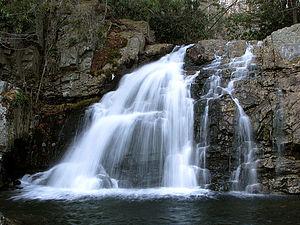
Penn Forest Township est un township, situé au centre-est du comté de Carbon, aux États-Unis. En 2010, il comptait une population de 9 581 habitants.